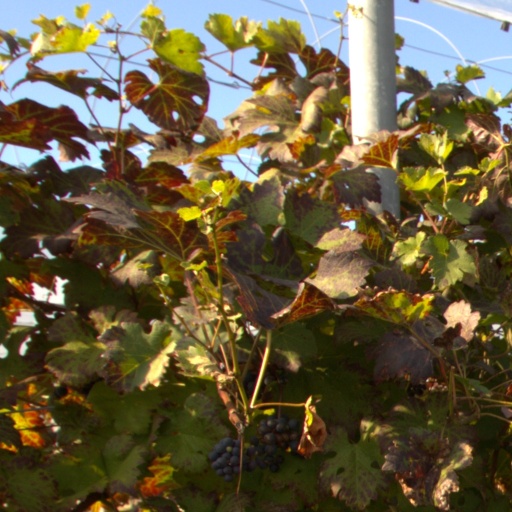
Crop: grape